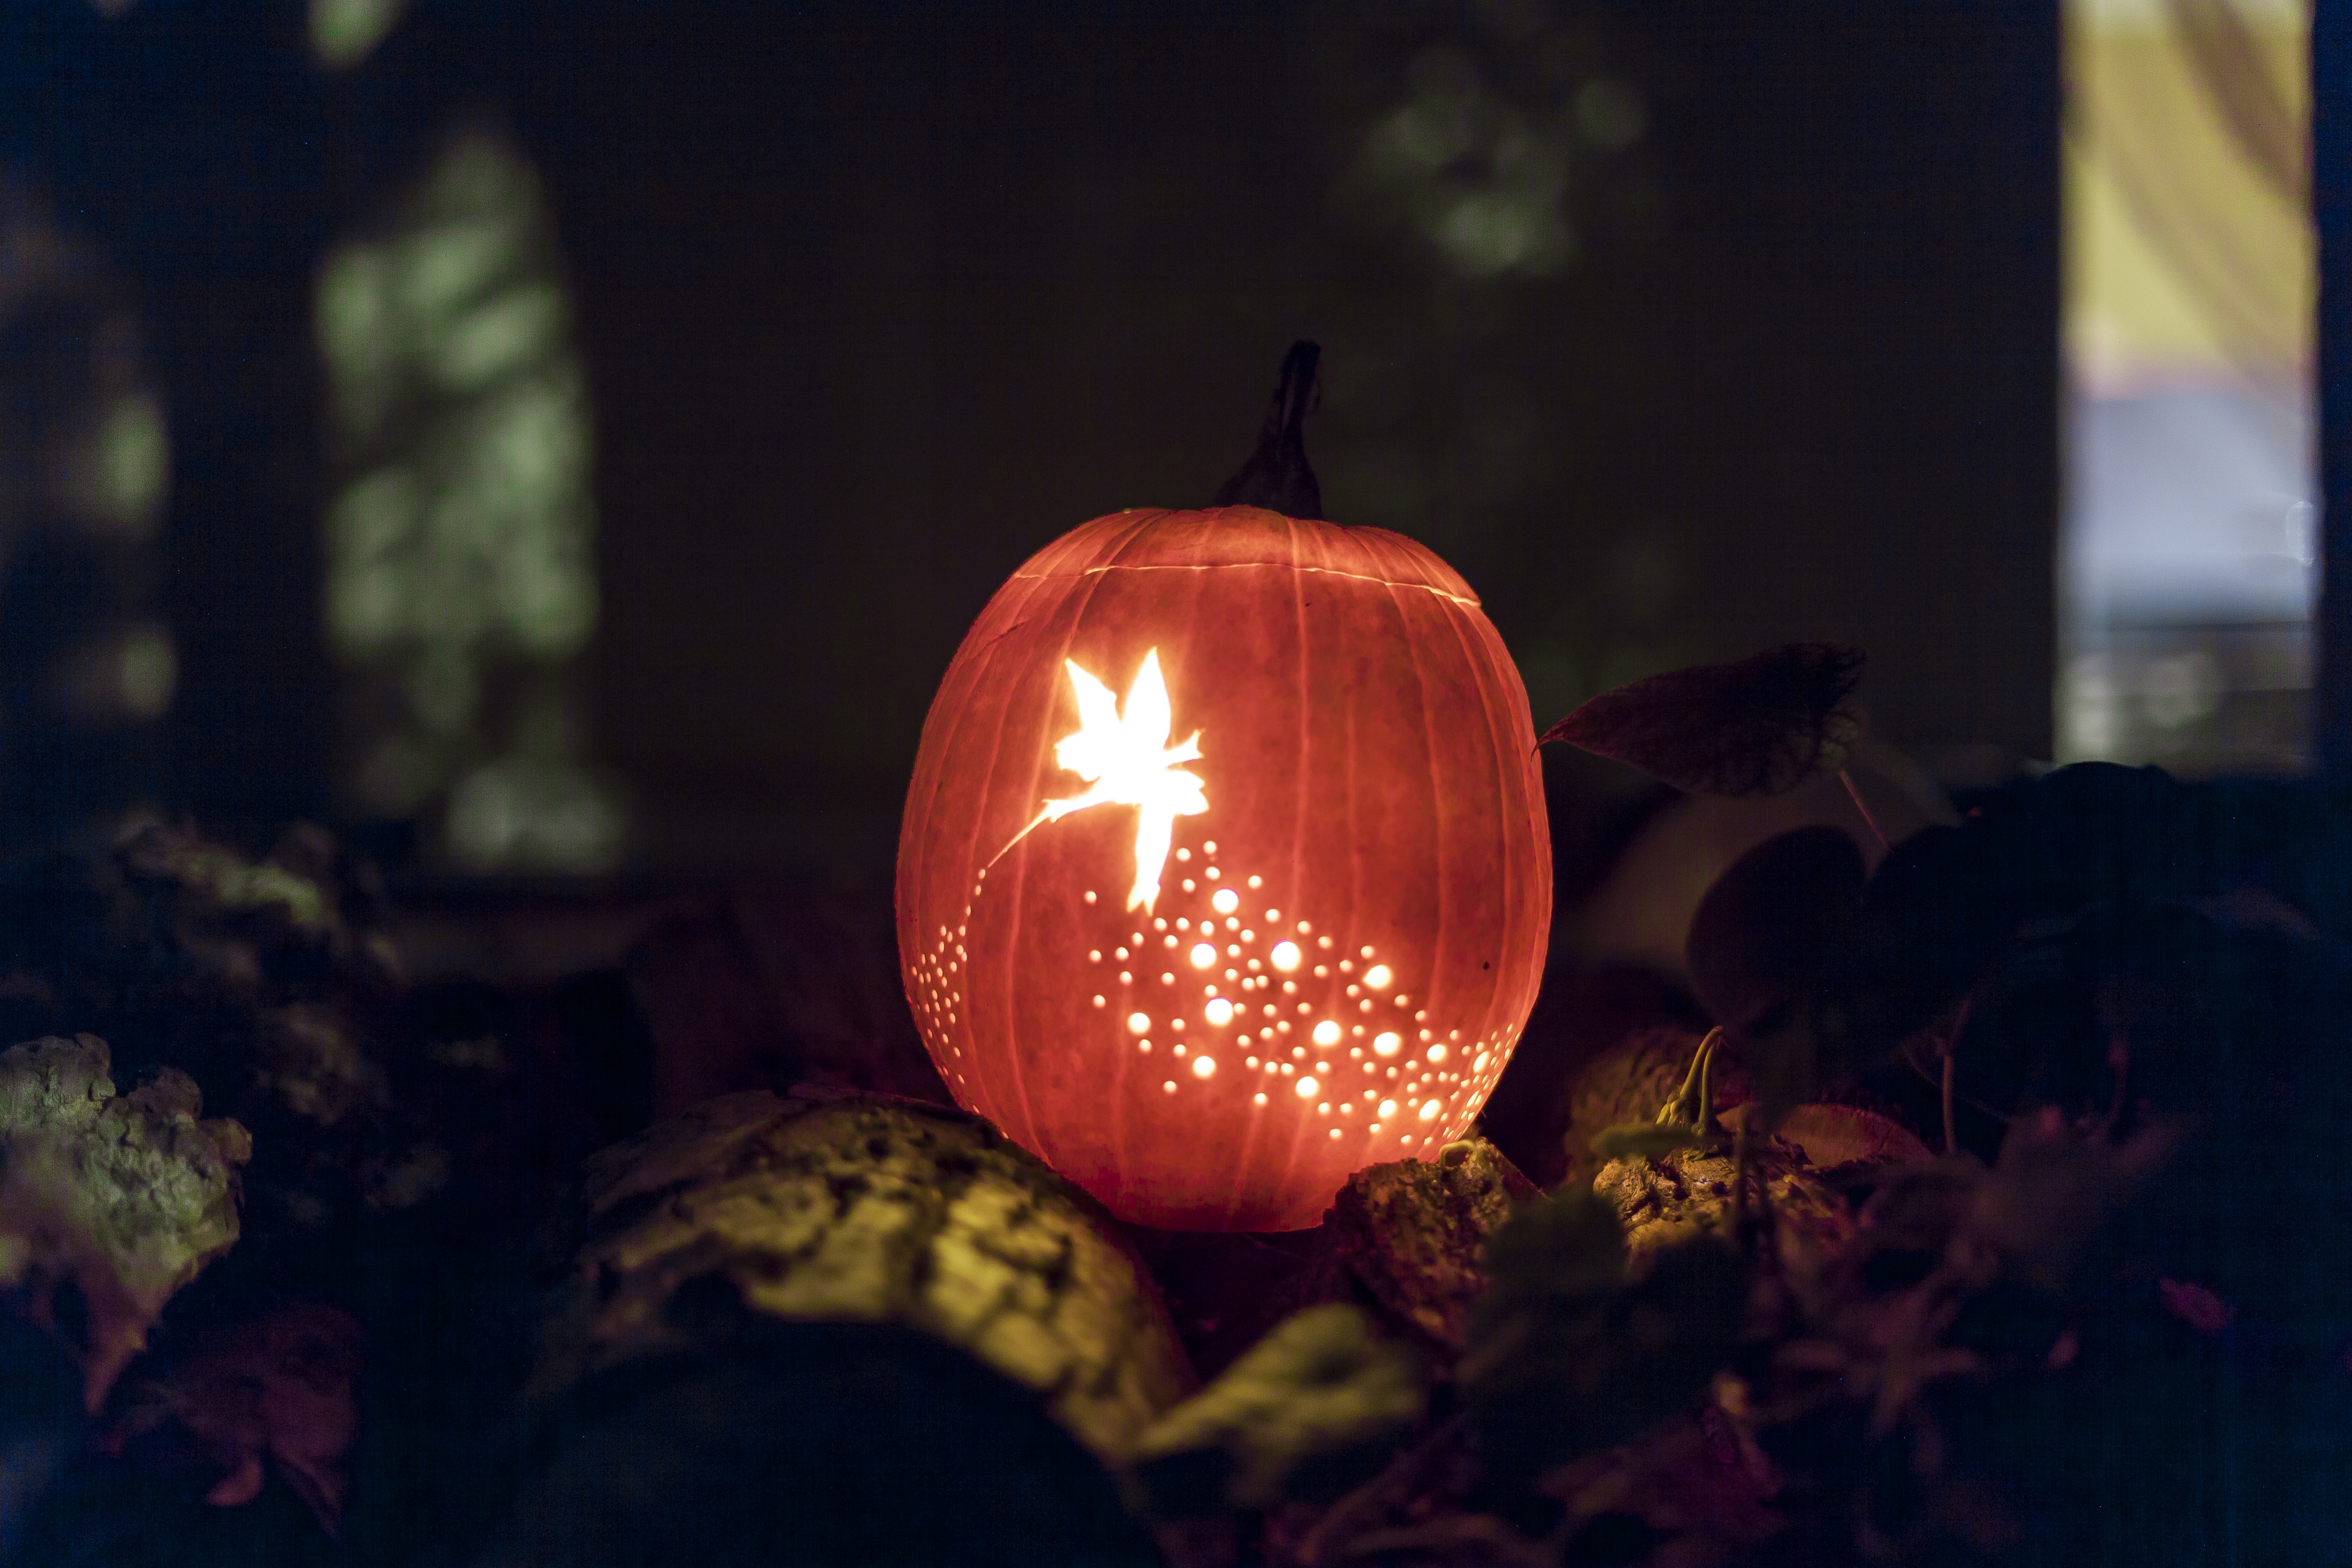
outdoor, light, night, flower, spooky, lantern, red, autumn, pumpkin, halloween, holiday, darkness, lumber, lighting, celebrate, jack o lantern, candles, funny, fantasy, carving, fairy, pumpkins, tale, mysticism, tinker bell